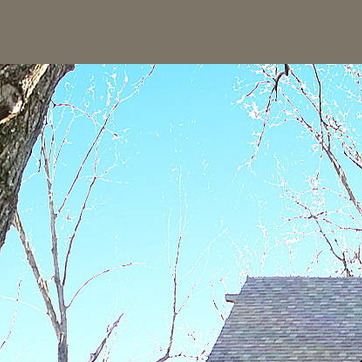
Material: sky